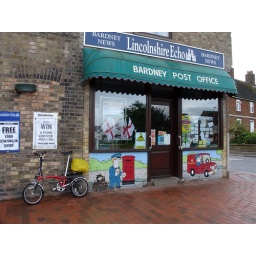
And we are greeted by Postman Pat and his black and white cat.